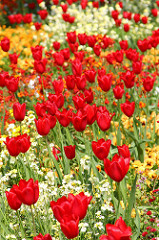
Flower: tulip